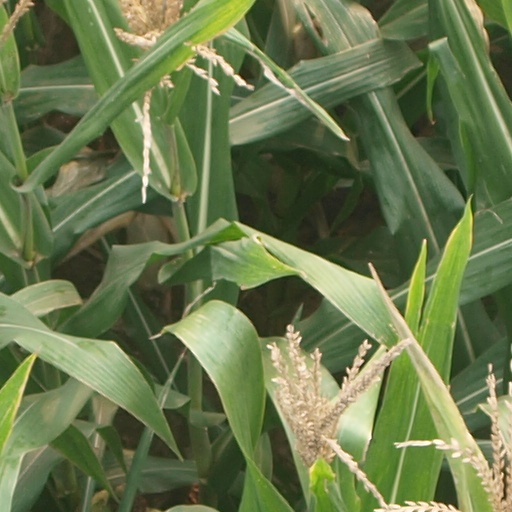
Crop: maize; corn